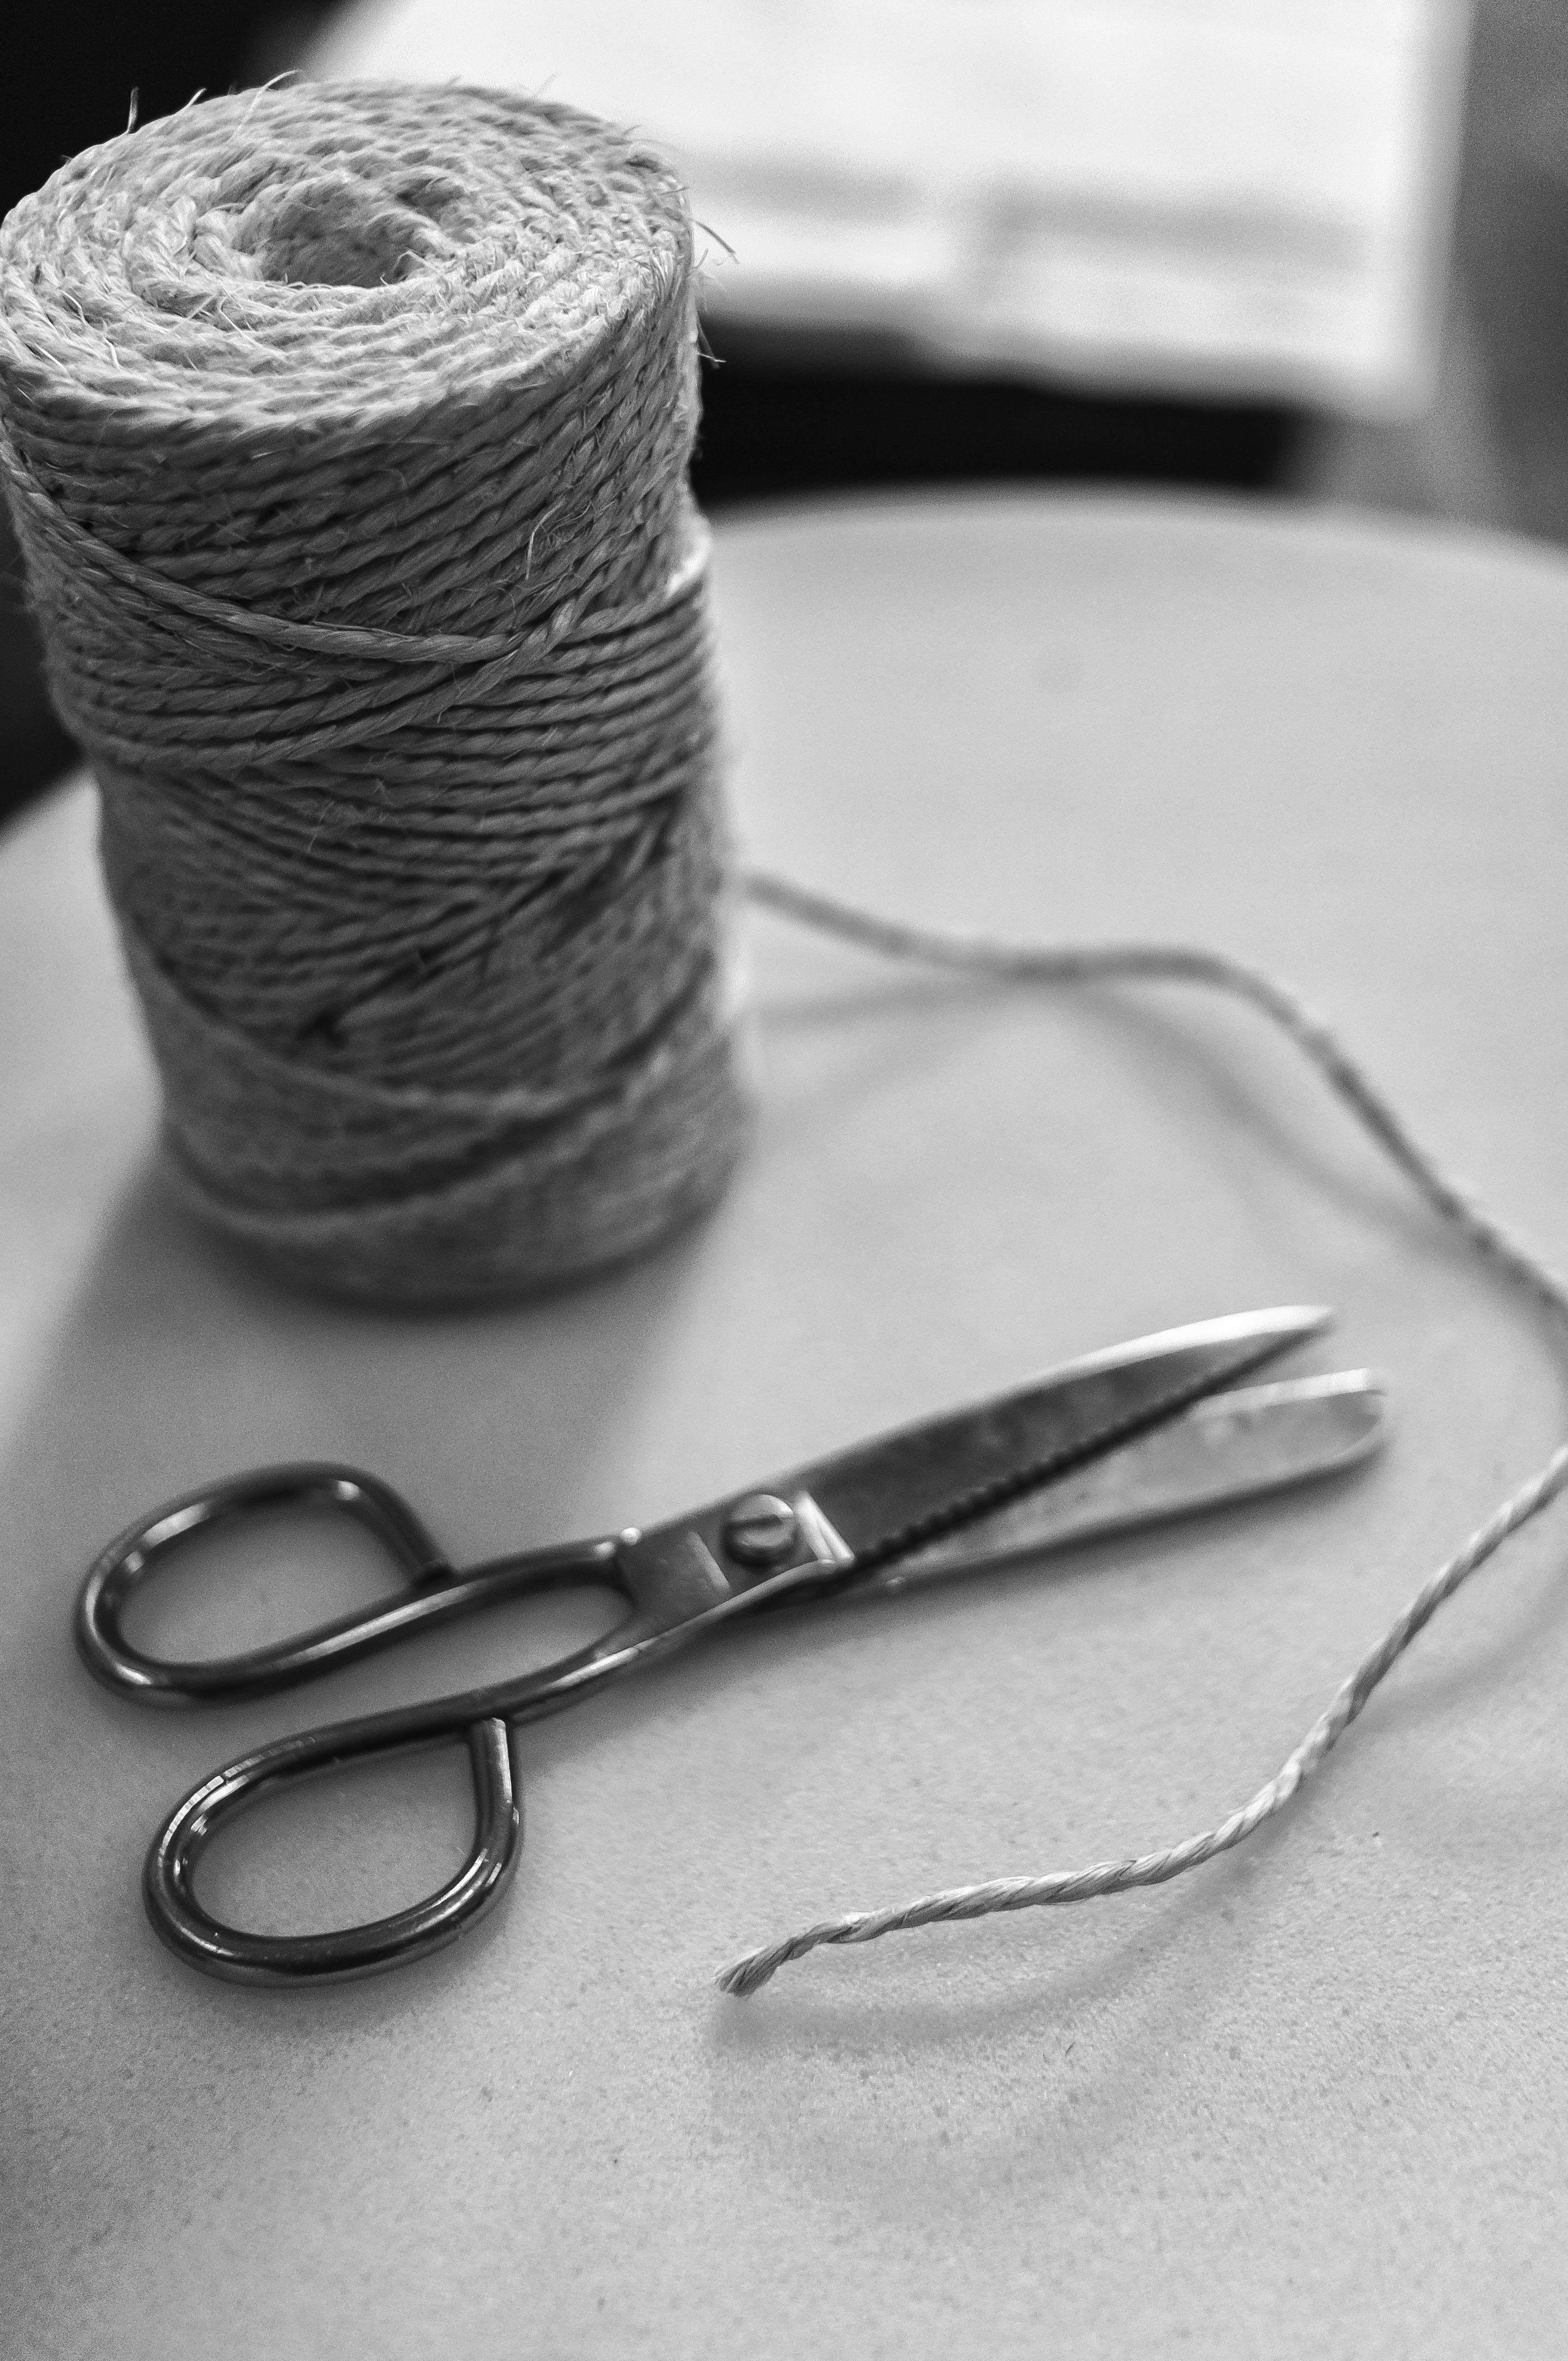
hand, chain, craft, material, thread, textile, silver, glasses, fact, scissors, fashion accessory